ATM

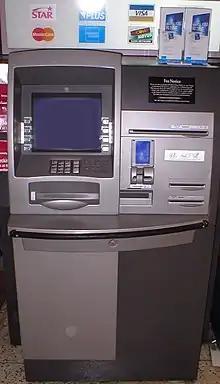
An NCR Personas 75-Series interior, multi-function ATM in the United States

The Barclays–De La Rue machine (called De La Rue Automatic Cash System or DACS) beat the Swedish saving banks' and a company called Metior's machine (a device called Bankomat) by a mere nine days and British Westminster Bank's Smith Industries Chubb system (called Chubb MD2) by a month. The online version of the Swedish machine is listed to have been operational on 6 May 1968, while claiming to be the first online ATM in the world, ahead of similar claims by IBM and Lloyds Bank in 1971, and Oki in 1970. The collaboration of a small start-up called Speytec and Midland Bank developed a fourth machine which was marketed after 1969 in Europe and the US by the Burroughs Corporation. The patent for this device (GB1329964) was filed in September 1969 (and granted in 1973) by John David Edwards, Leonard Perkins, John Henry Donald, Peter Lee Chappell, Sean Benjamin Newcombe, and Malcom David Roe. Both the DACS and MD2 accepted only a single-use token or voucher which was retained by the machine, while the Speytec worked with a card with a magnetic stripe at the back. They used principles including Carbon-14 and low-coercivity magnetism in order to make fraud more difficult.